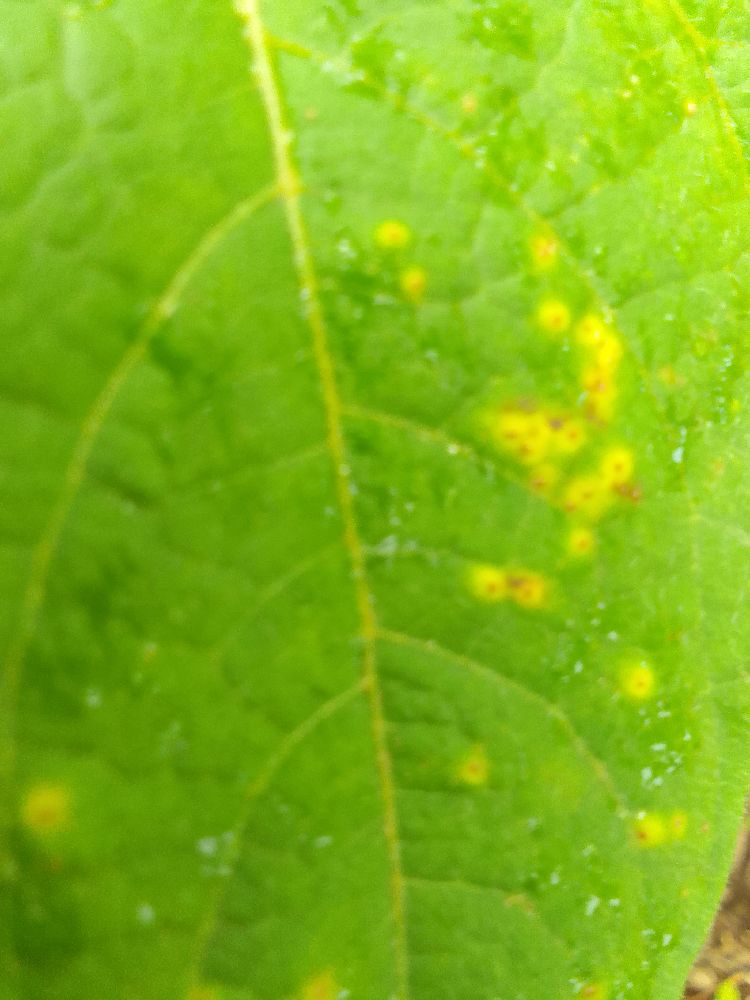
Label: rust